Balyasakhi

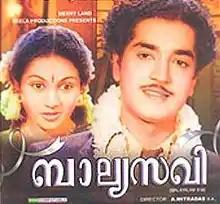

Balyasakhi is a 1954 Indian Malayalam-language film, directed by Antony Mitradas and produced by P. Subramaniam. The film stars Prem Nazir and Miss Kumari. The film had musical score by Br. Lakshmanan and lyrics were written by Thirunainarkurichy Madhavan Nair.